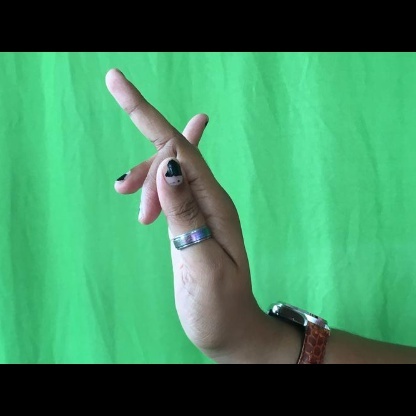
Mudra: Shukatundam